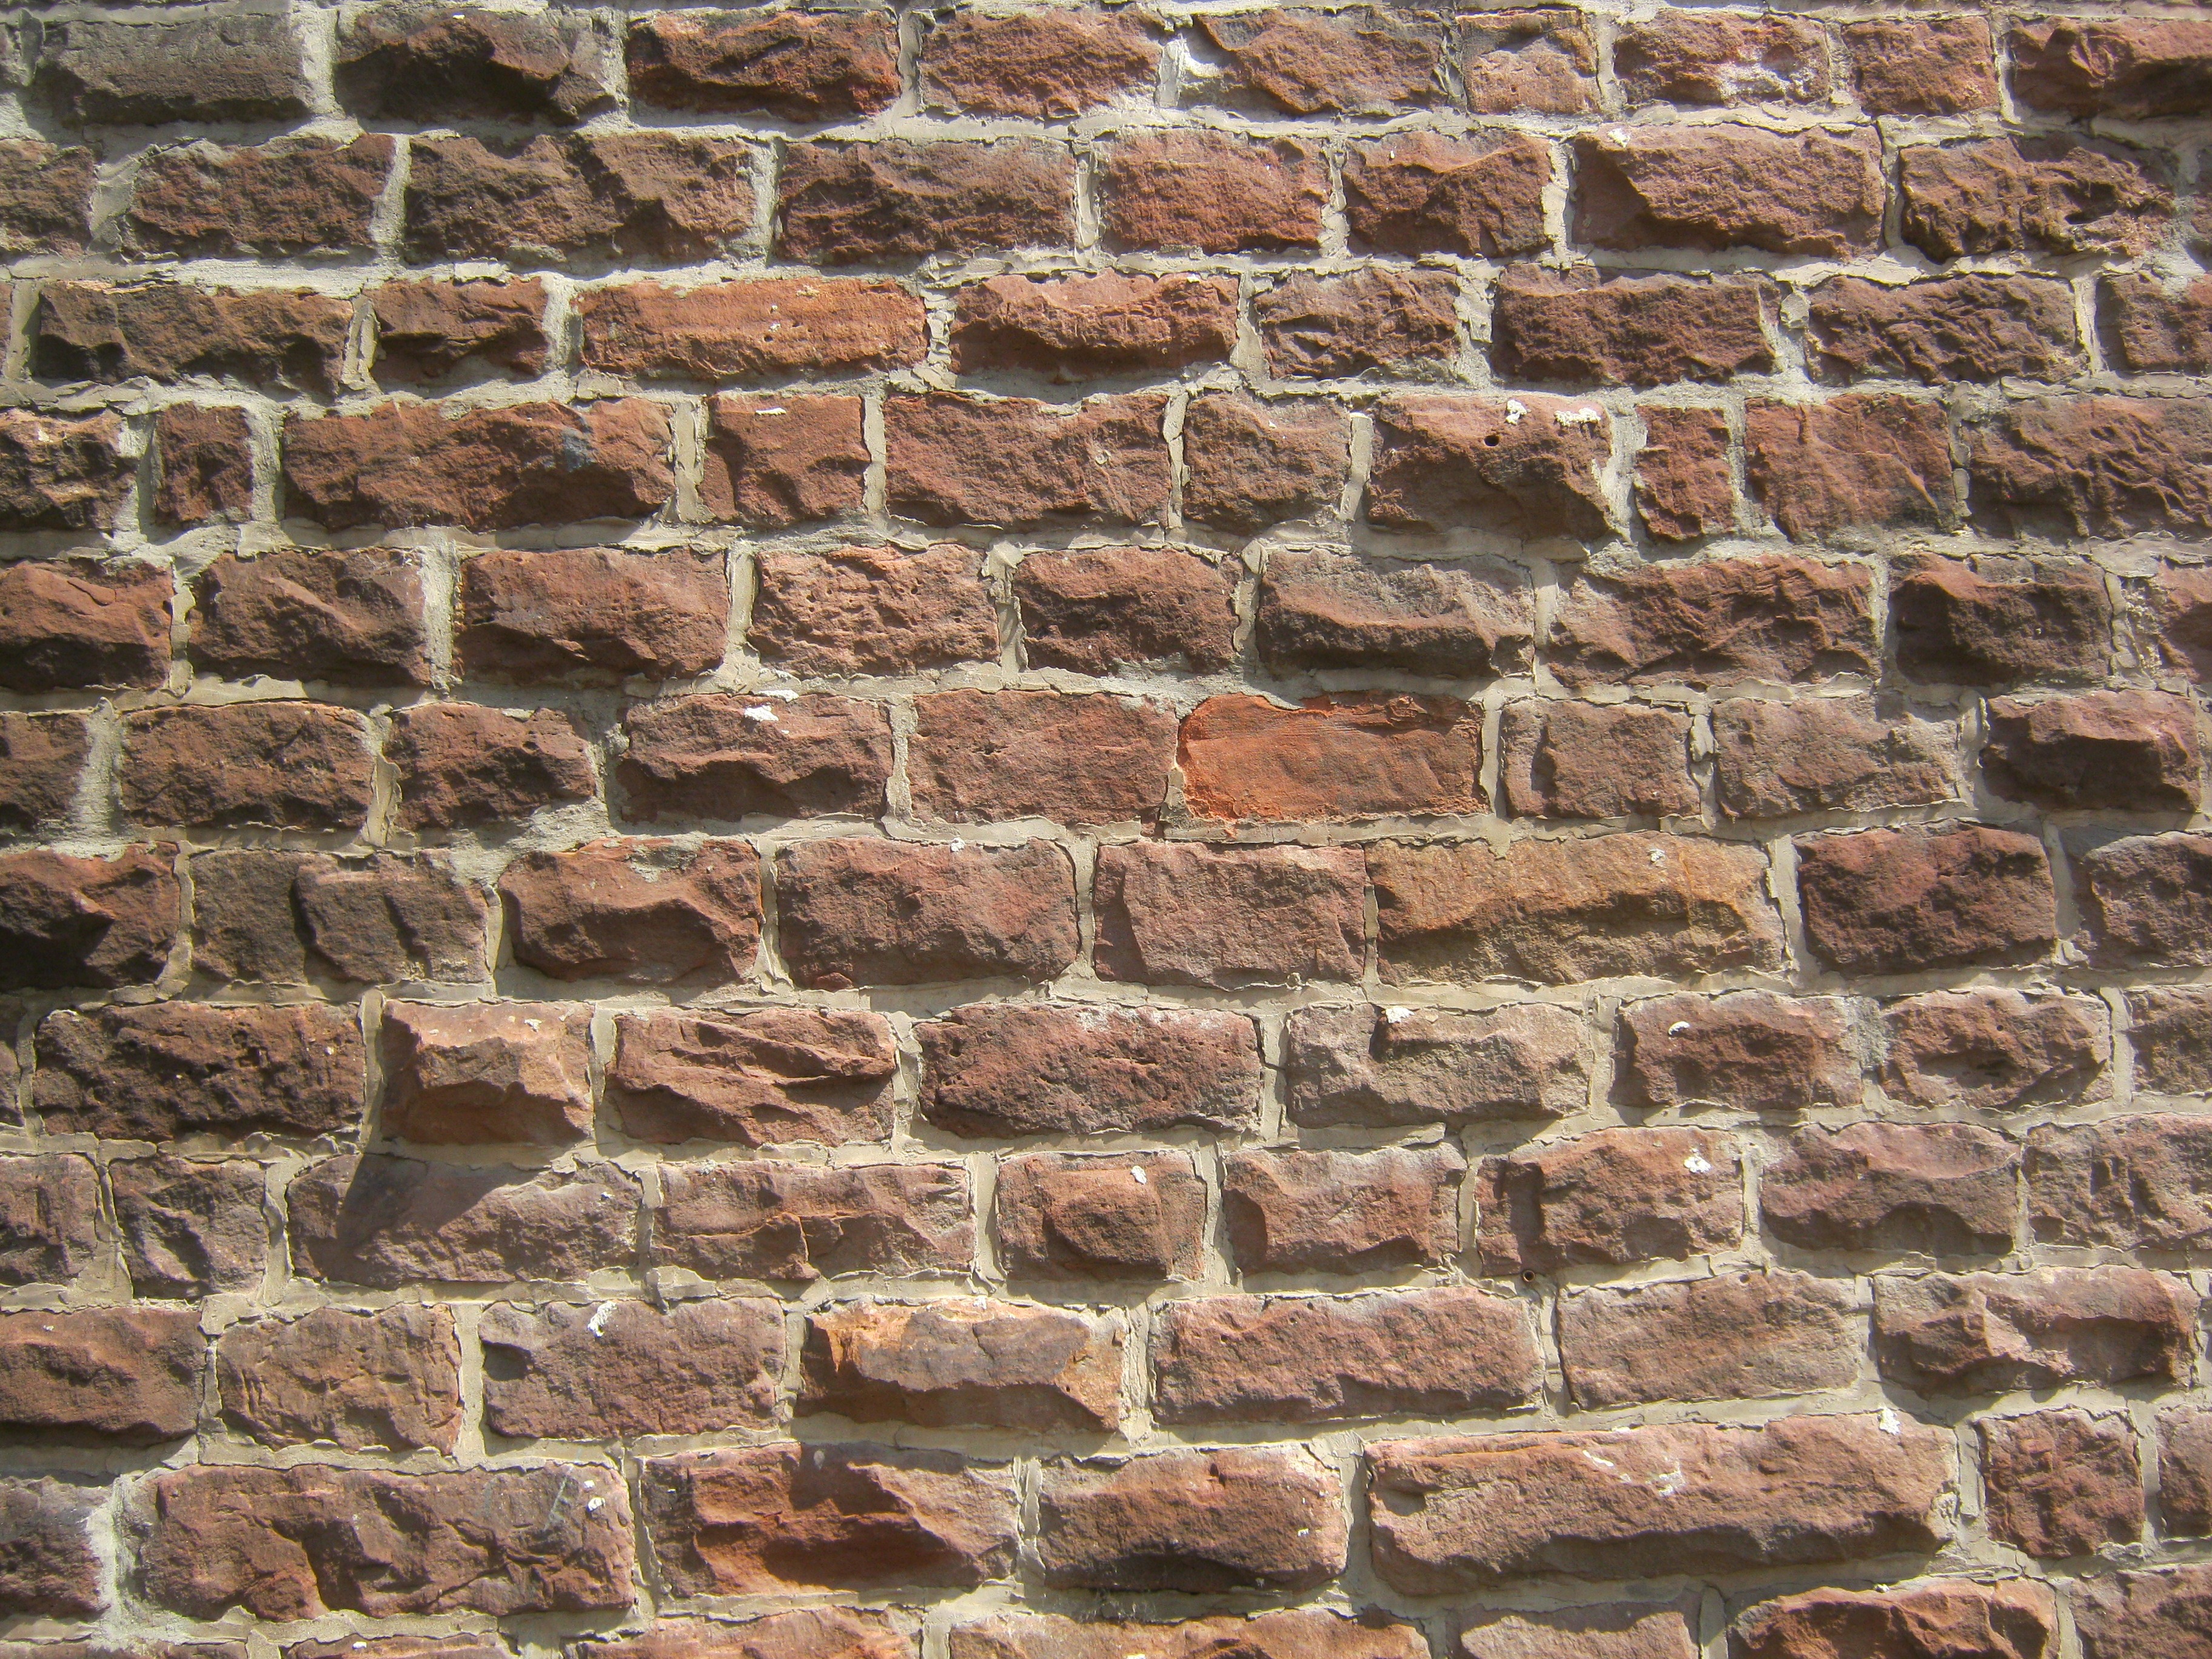
structure, texture, floor, wall, stone wall, brick, material, brick wall, background, wallpaper, brickwork, natural stone, sand stone, flooring